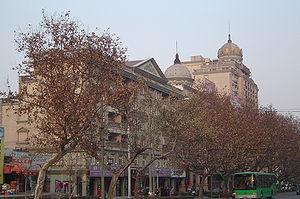
Hefei est une ville du centre de la province de l'Anhui en Chine. On y parle le mandarin. La préfecture de Hefei s'étend sur 7 048 km² et compte, selon le recensement officiel de 2010, une population de 5 702 466 habitants. La ville elle-même, comprenant les quatre districts urbains, compte 3 352 076 habitants.